Science and technology in Manchester

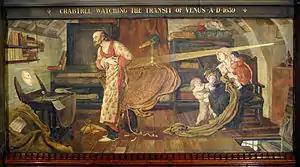
A romanticised version of William Crabtree observing the transit of Venus by Madox Brown.

In 1630, astronomer William Crabtree observed the transit of Venus. Crabtree was born in the hamlet of "Broughton Spout" which was on the east bank of the River Irwell, near the area now known as "The Priory" in Broughton and was educated at The Manchester Grammar School. He married into a wealthy family and worked as a merchant in Manchester. However, in his spare time, his great interest was astronomy. He carefully measured the movements of the planets and undertook precise astronomical calculations. With improved accuracy, he rewrote the existing Rudolphine Tables of Planetary Positions.